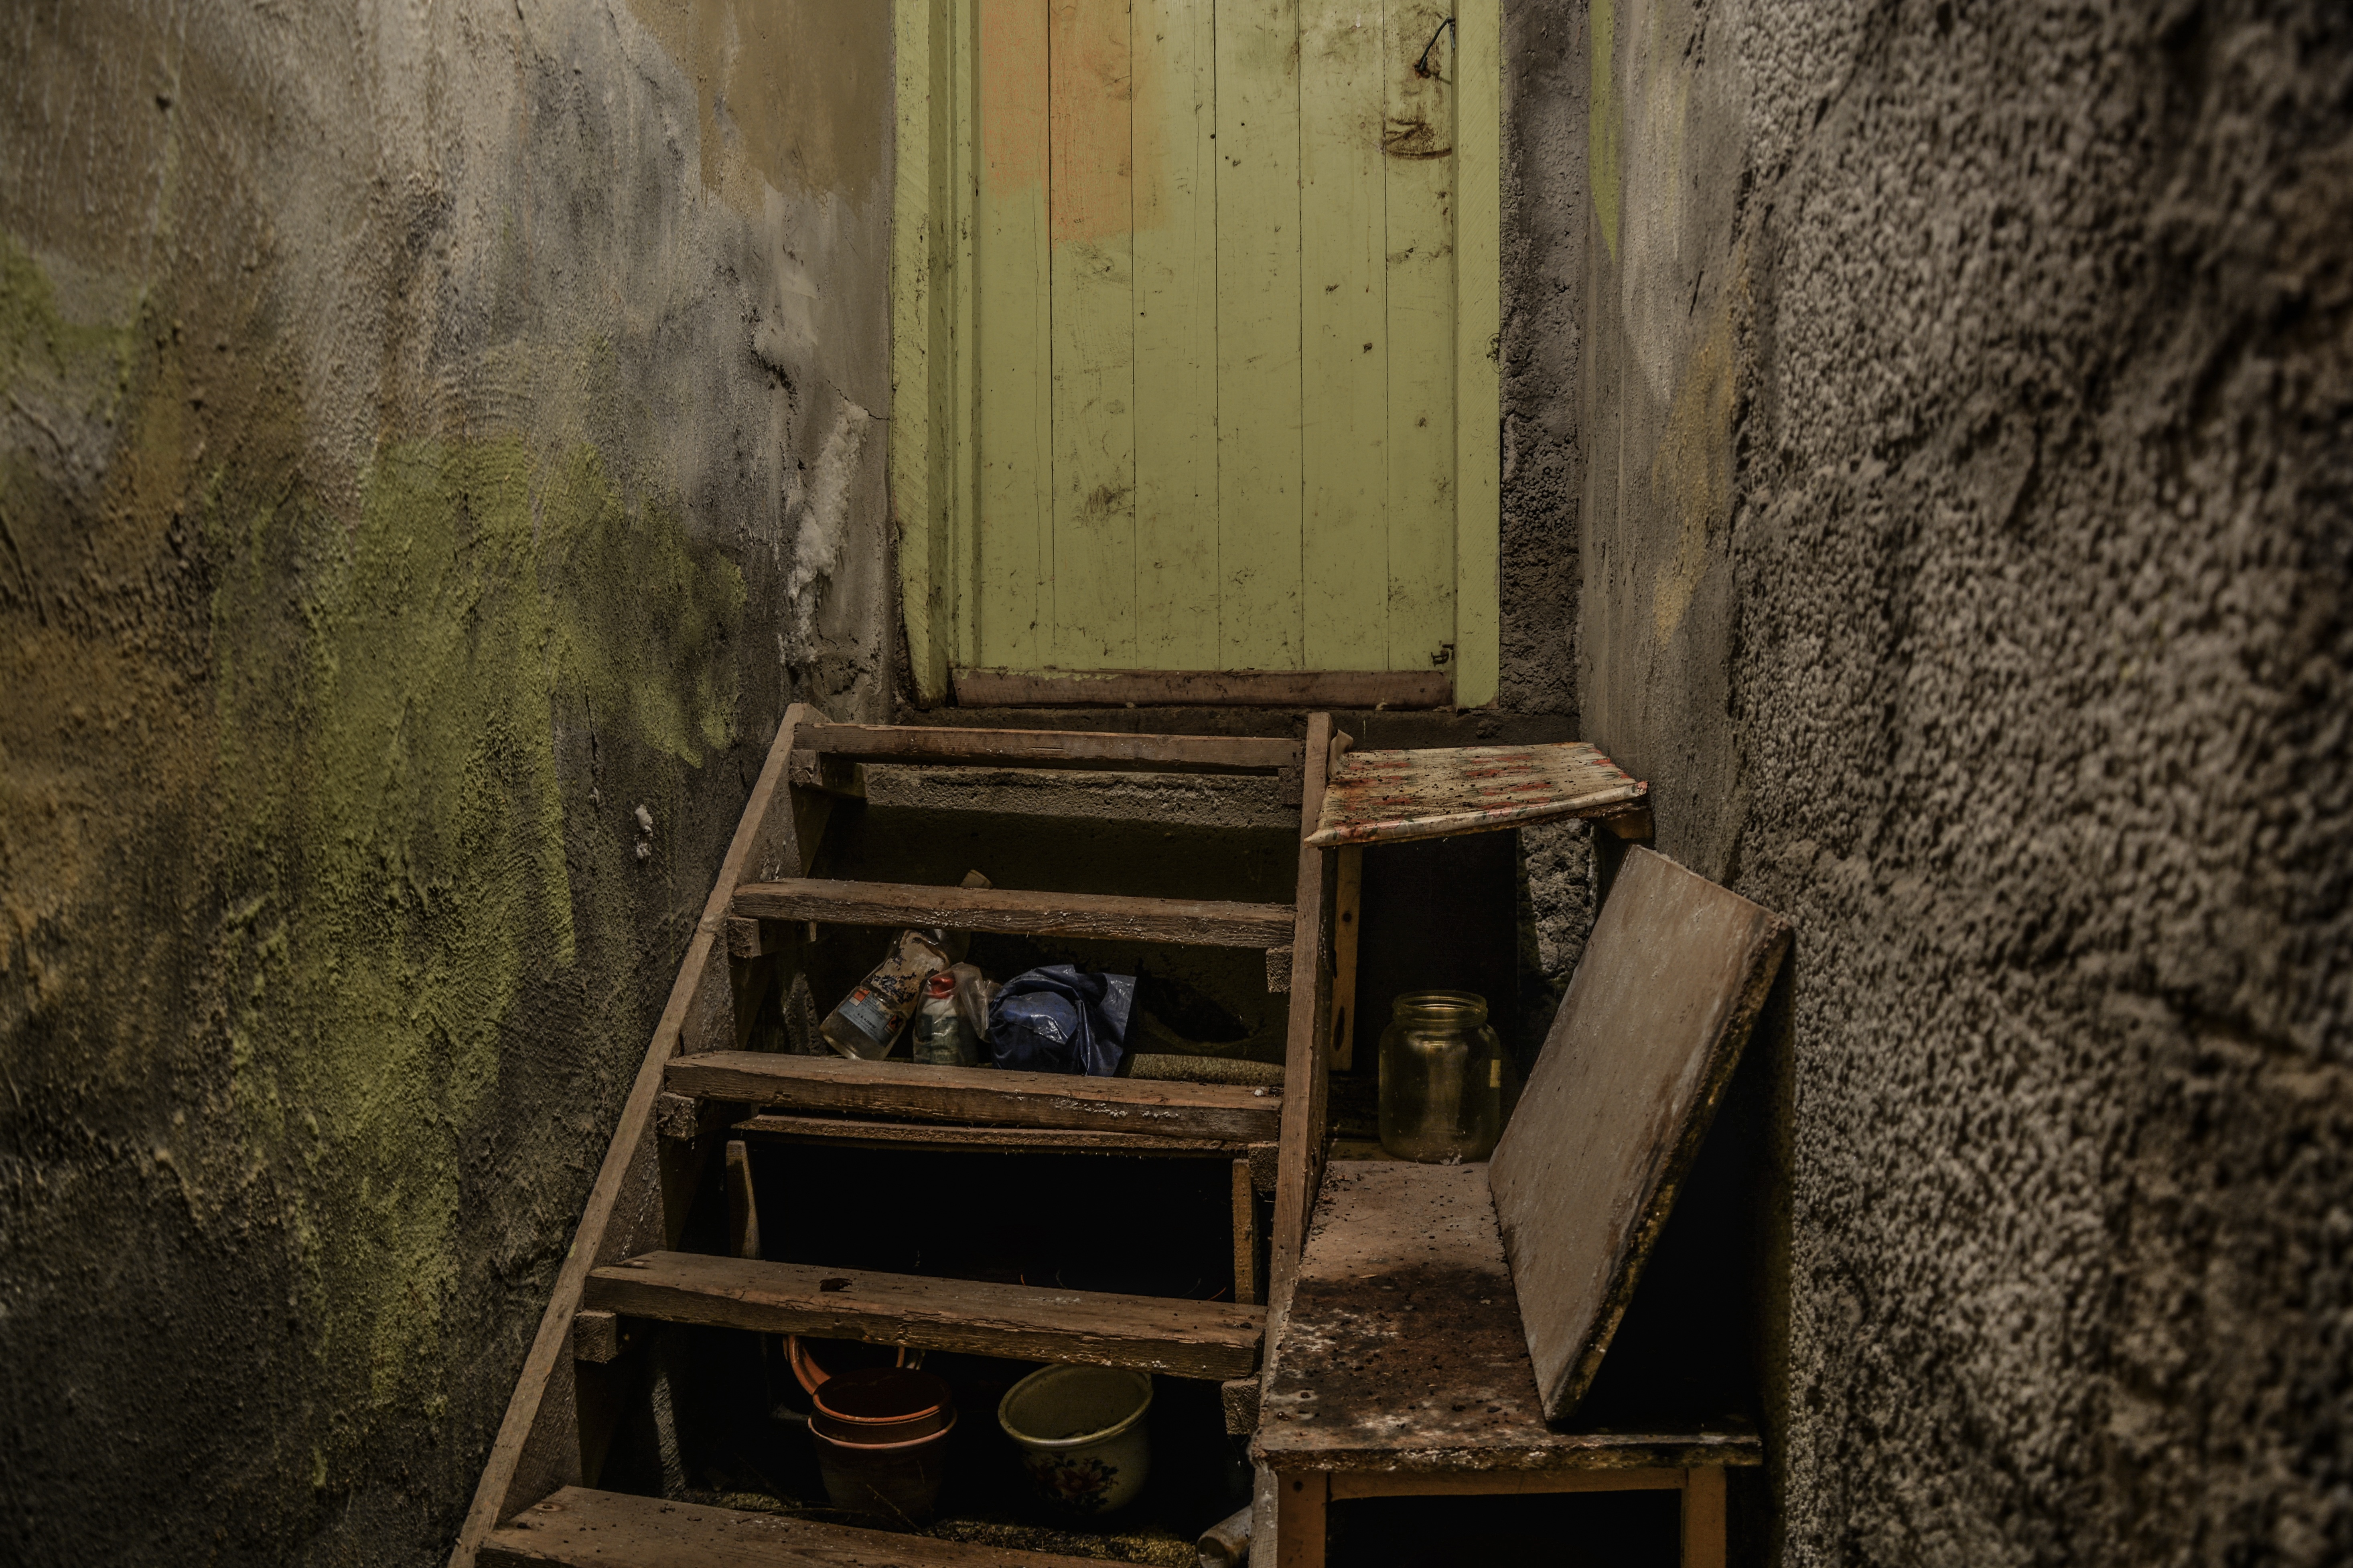
wood, house, old, wall, entrance, darkness, room, doorway, scary, temple, stairs, doors, closed, old door, worn out, distroyed, ancient history